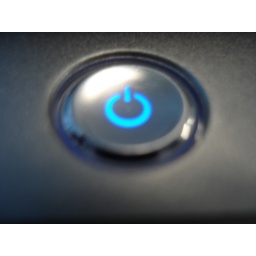
in baby boy blue